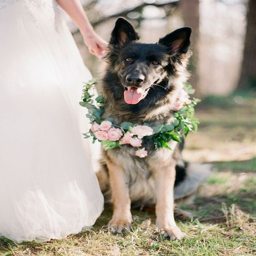
dogs at weddings : furry friends that are so into your wedding day - wedding party